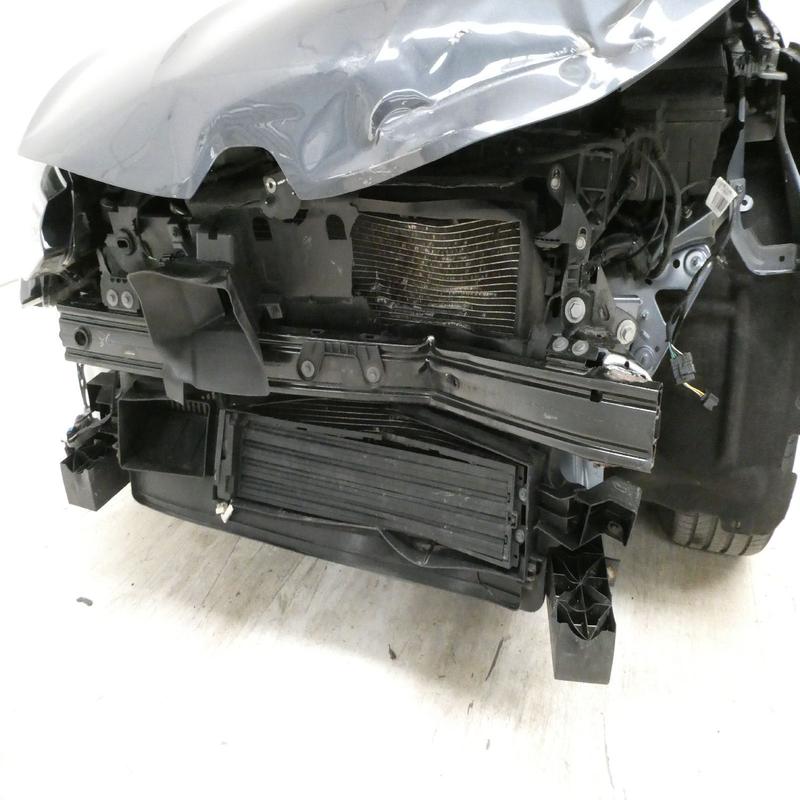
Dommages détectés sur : plaque d'immatriculation avant, pare-choc avant, feu avant droit, feu avant gauche, capot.
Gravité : majeur